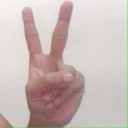
अक्षर: क